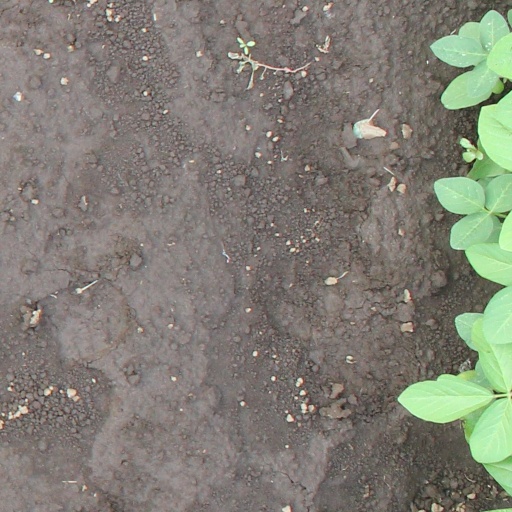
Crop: soybean